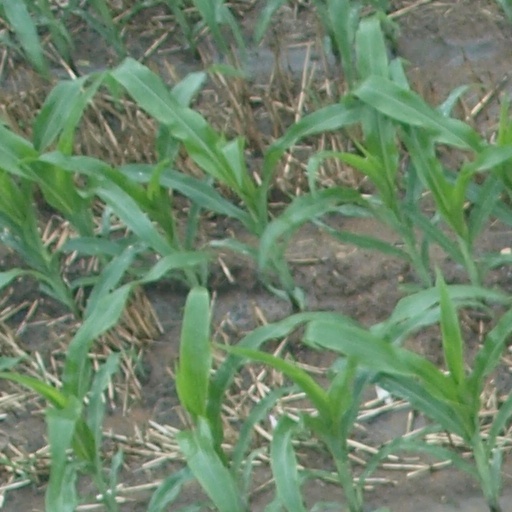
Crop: maize; corn